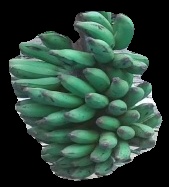
Variety: elakki-bale
Grade: grade3